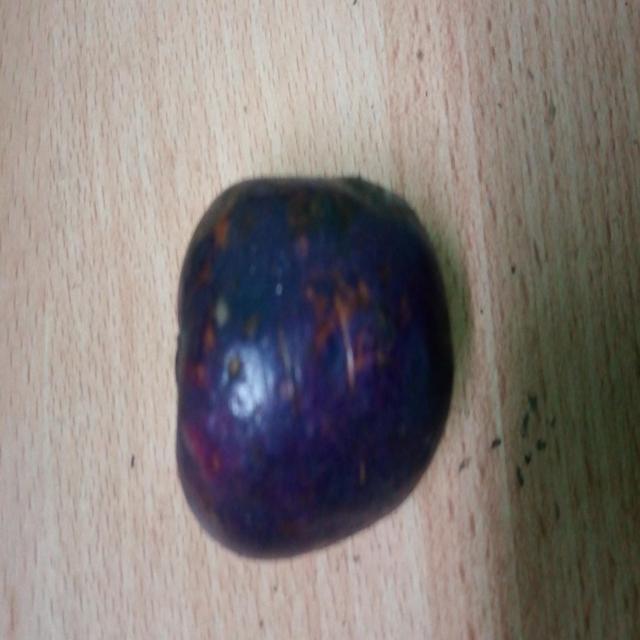
Plum grade: unaffected